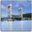
Label: bridge